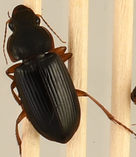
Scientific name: Harpalus pensylvanicus
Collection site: Konza Prairie Agroecosystem NEON (KONA), plot KONA_001